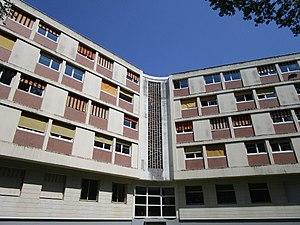
Bâtiment de la résidence étudiante de Grandmont
Le campus de Grandmont est un campus universitaire scientifique situé au sud de la ville de Tours, dans le quartier Montjoyeux-Grandmont.